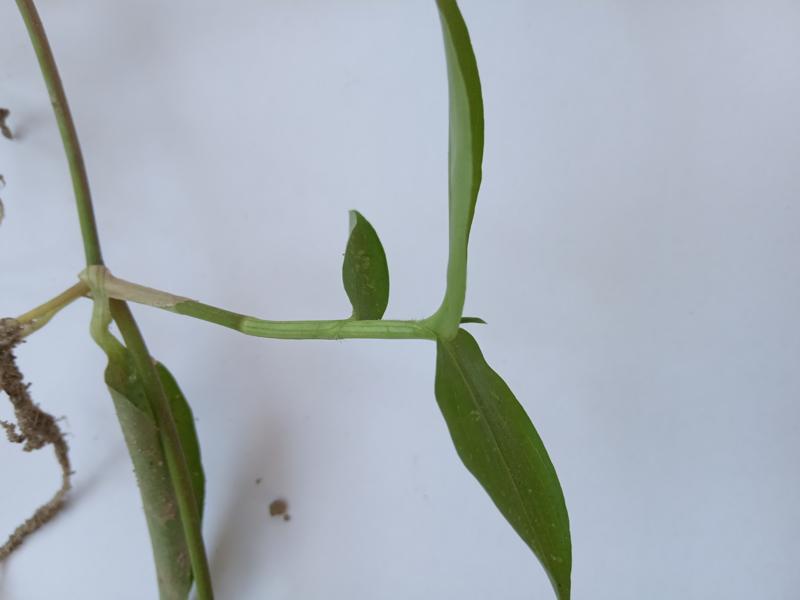
Weed species: Commelina benghalensis